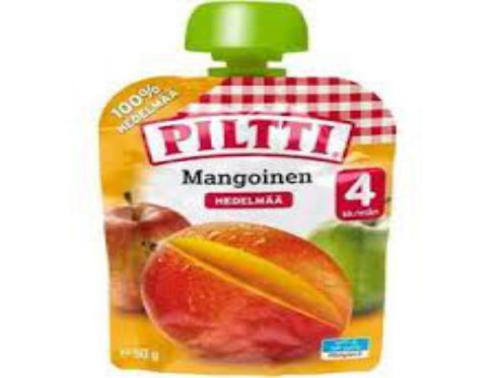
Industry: Food